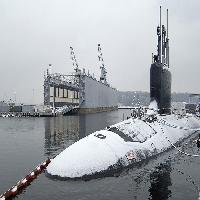
Weather: cloudy or overcast